Epic LT

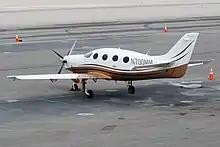
Rear view

Deliveries of LT kits commenced in 2006 with the first one completed that year and the aircraft was demonstrated at the EAA show at Oshkosh, Wisconsin, in July 2007.